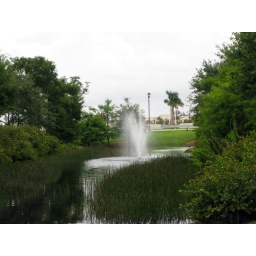
Photos from my car window confuse the people around me.